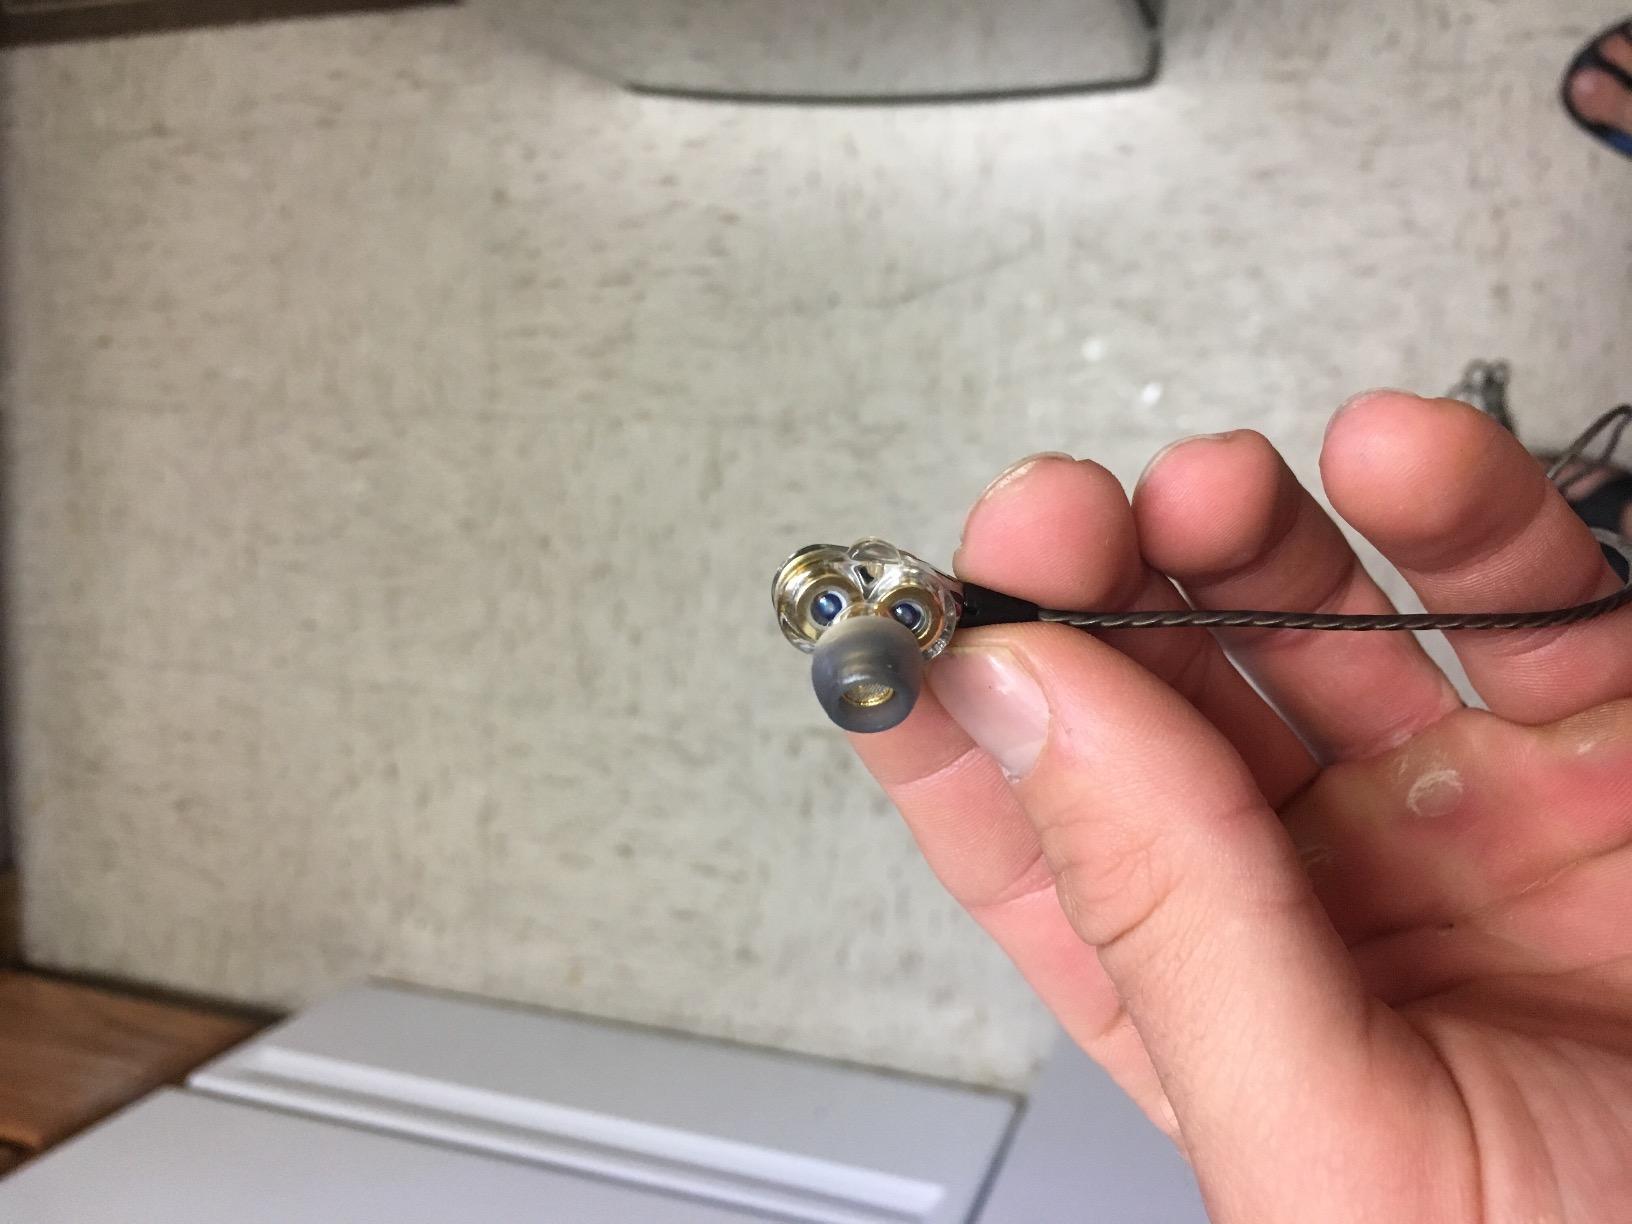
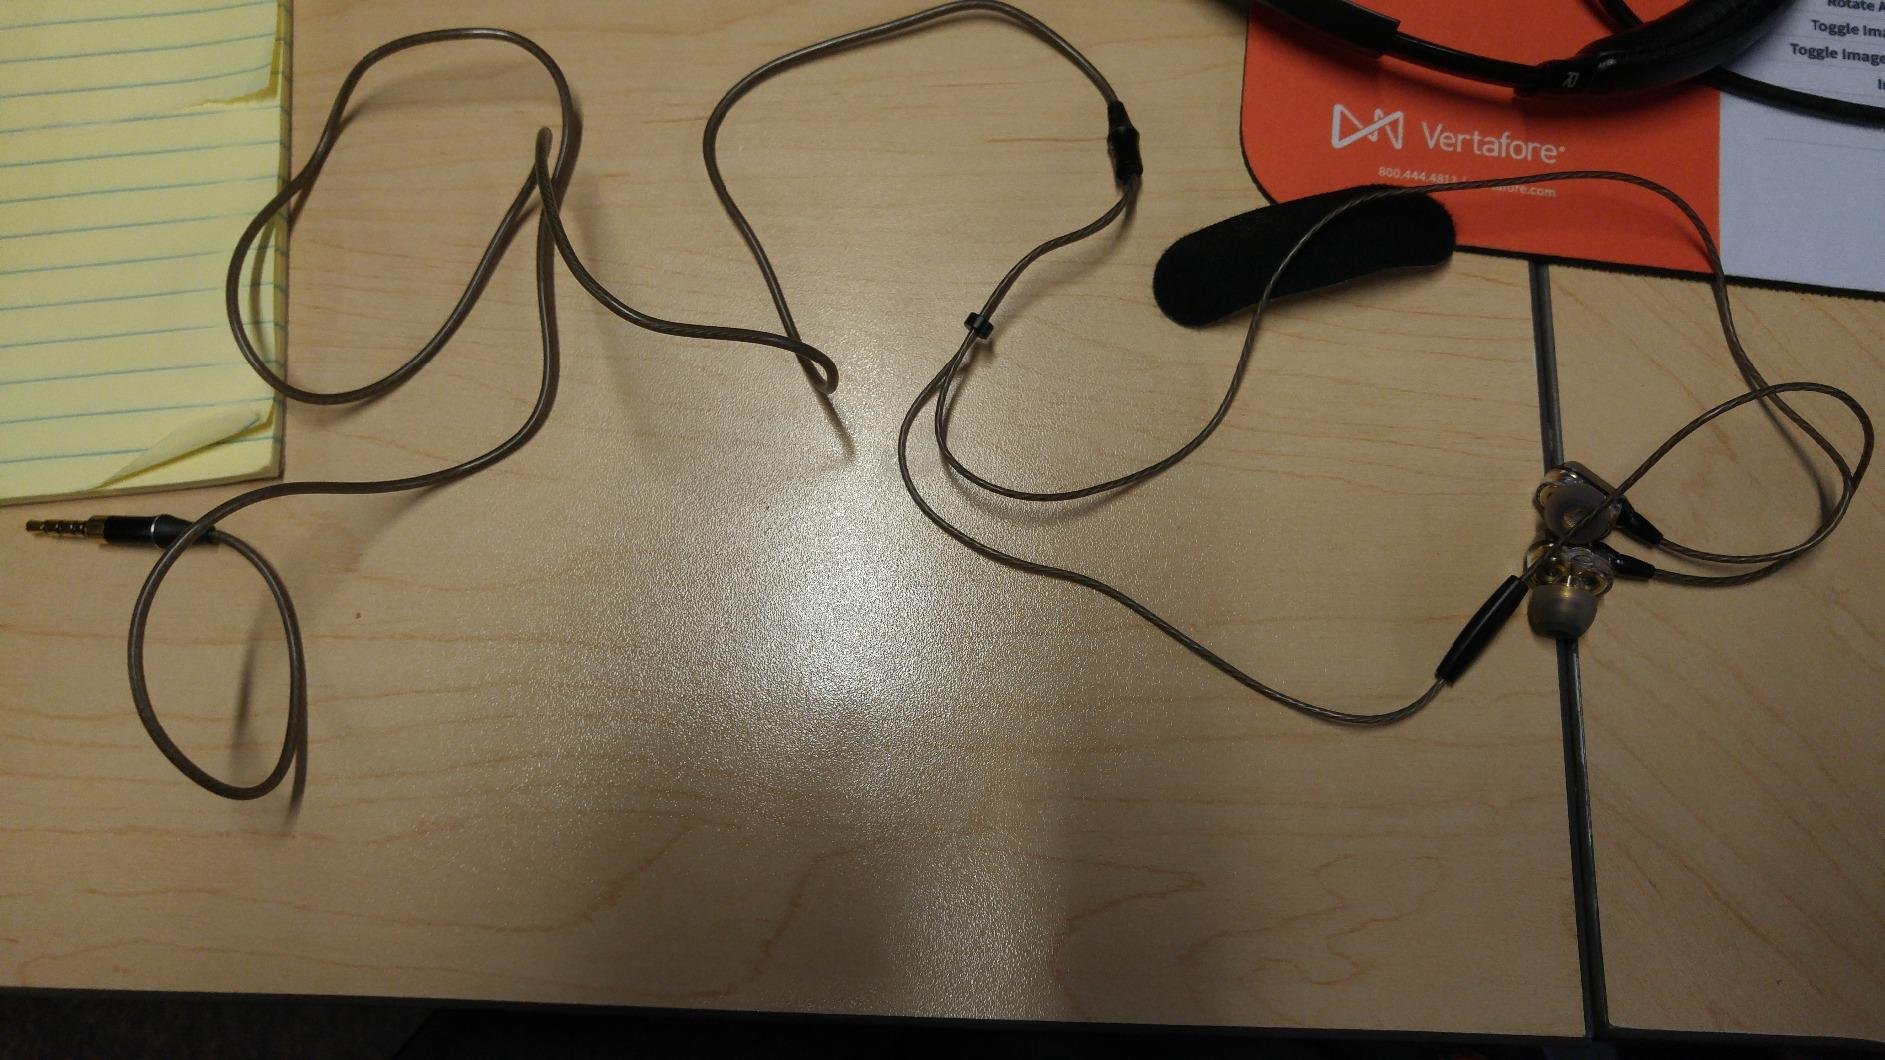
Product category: headphones
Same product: yes